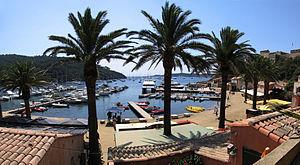
L'île de Port-Cros est une des trois îles d'Hyères, archipel côtier de la mer Méditerranée, dans le département du Var et la région Provence-Alpes-Côte d'Azur. Elle se situe à 1,1 km à l'ouest de l'île du Levant et à 8,3 km au sud du cap Bénat, une pointe rocheuse du littoral de Bormes-les-Mimosas. L'île fait partie de la commune d'Hyères. Longue de 4,2 km sur 2,4 km dans sa plus grande largeur, son point le plus élevé est à 199 mètres d'altitude, point culminant de l'archipel. La présence de sources expliquent la richesse de sa végétation.
Le dattier des Canaries ou palmier des Canaries, parfois appelé faux dattier, est une espèce de plantes à fleurs appartenant au genre Phoenix et à la famille des Arécacées. L'épithète spécifique canariensis indique sa provenance : les îles Canaries.